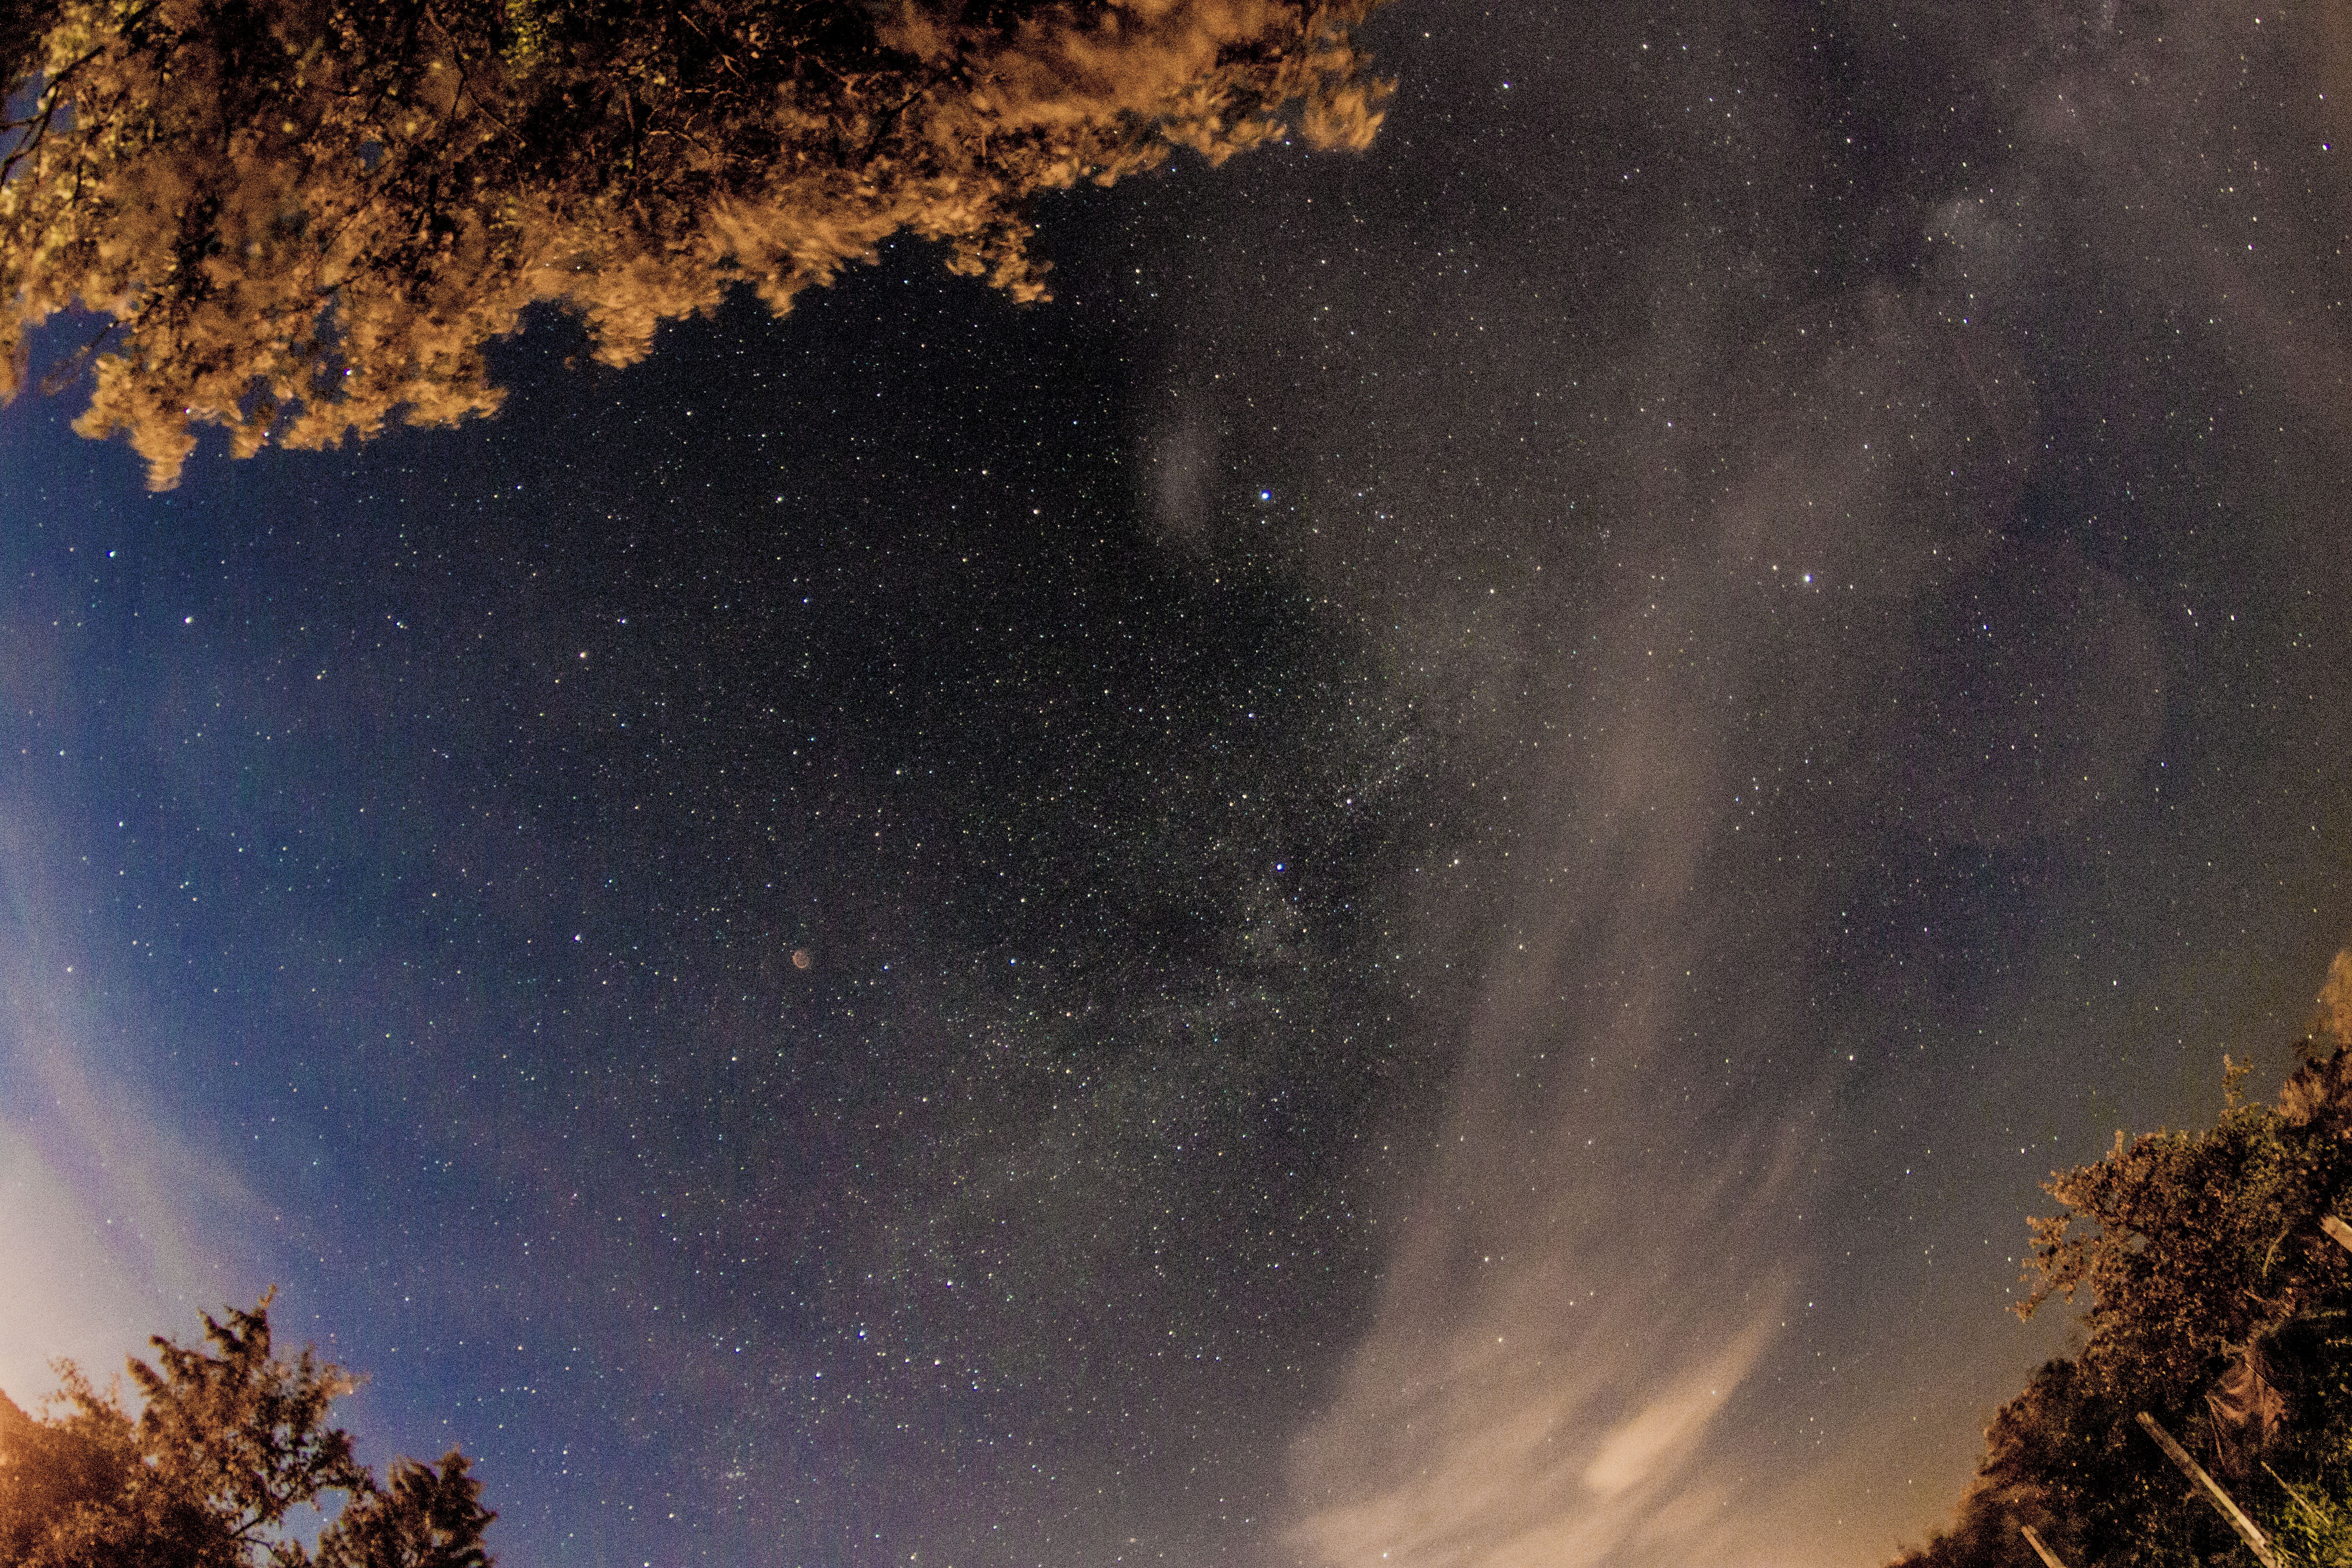
sky, night, star, milky way, atmosphere, space, galaxy, outer space, astronomy, astronomical object, spiral galaxy